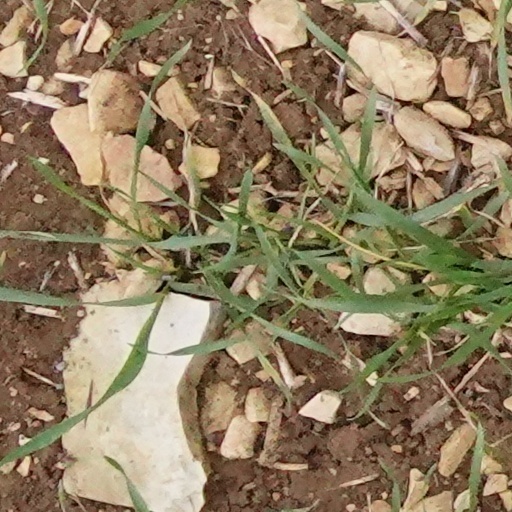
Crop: wheat